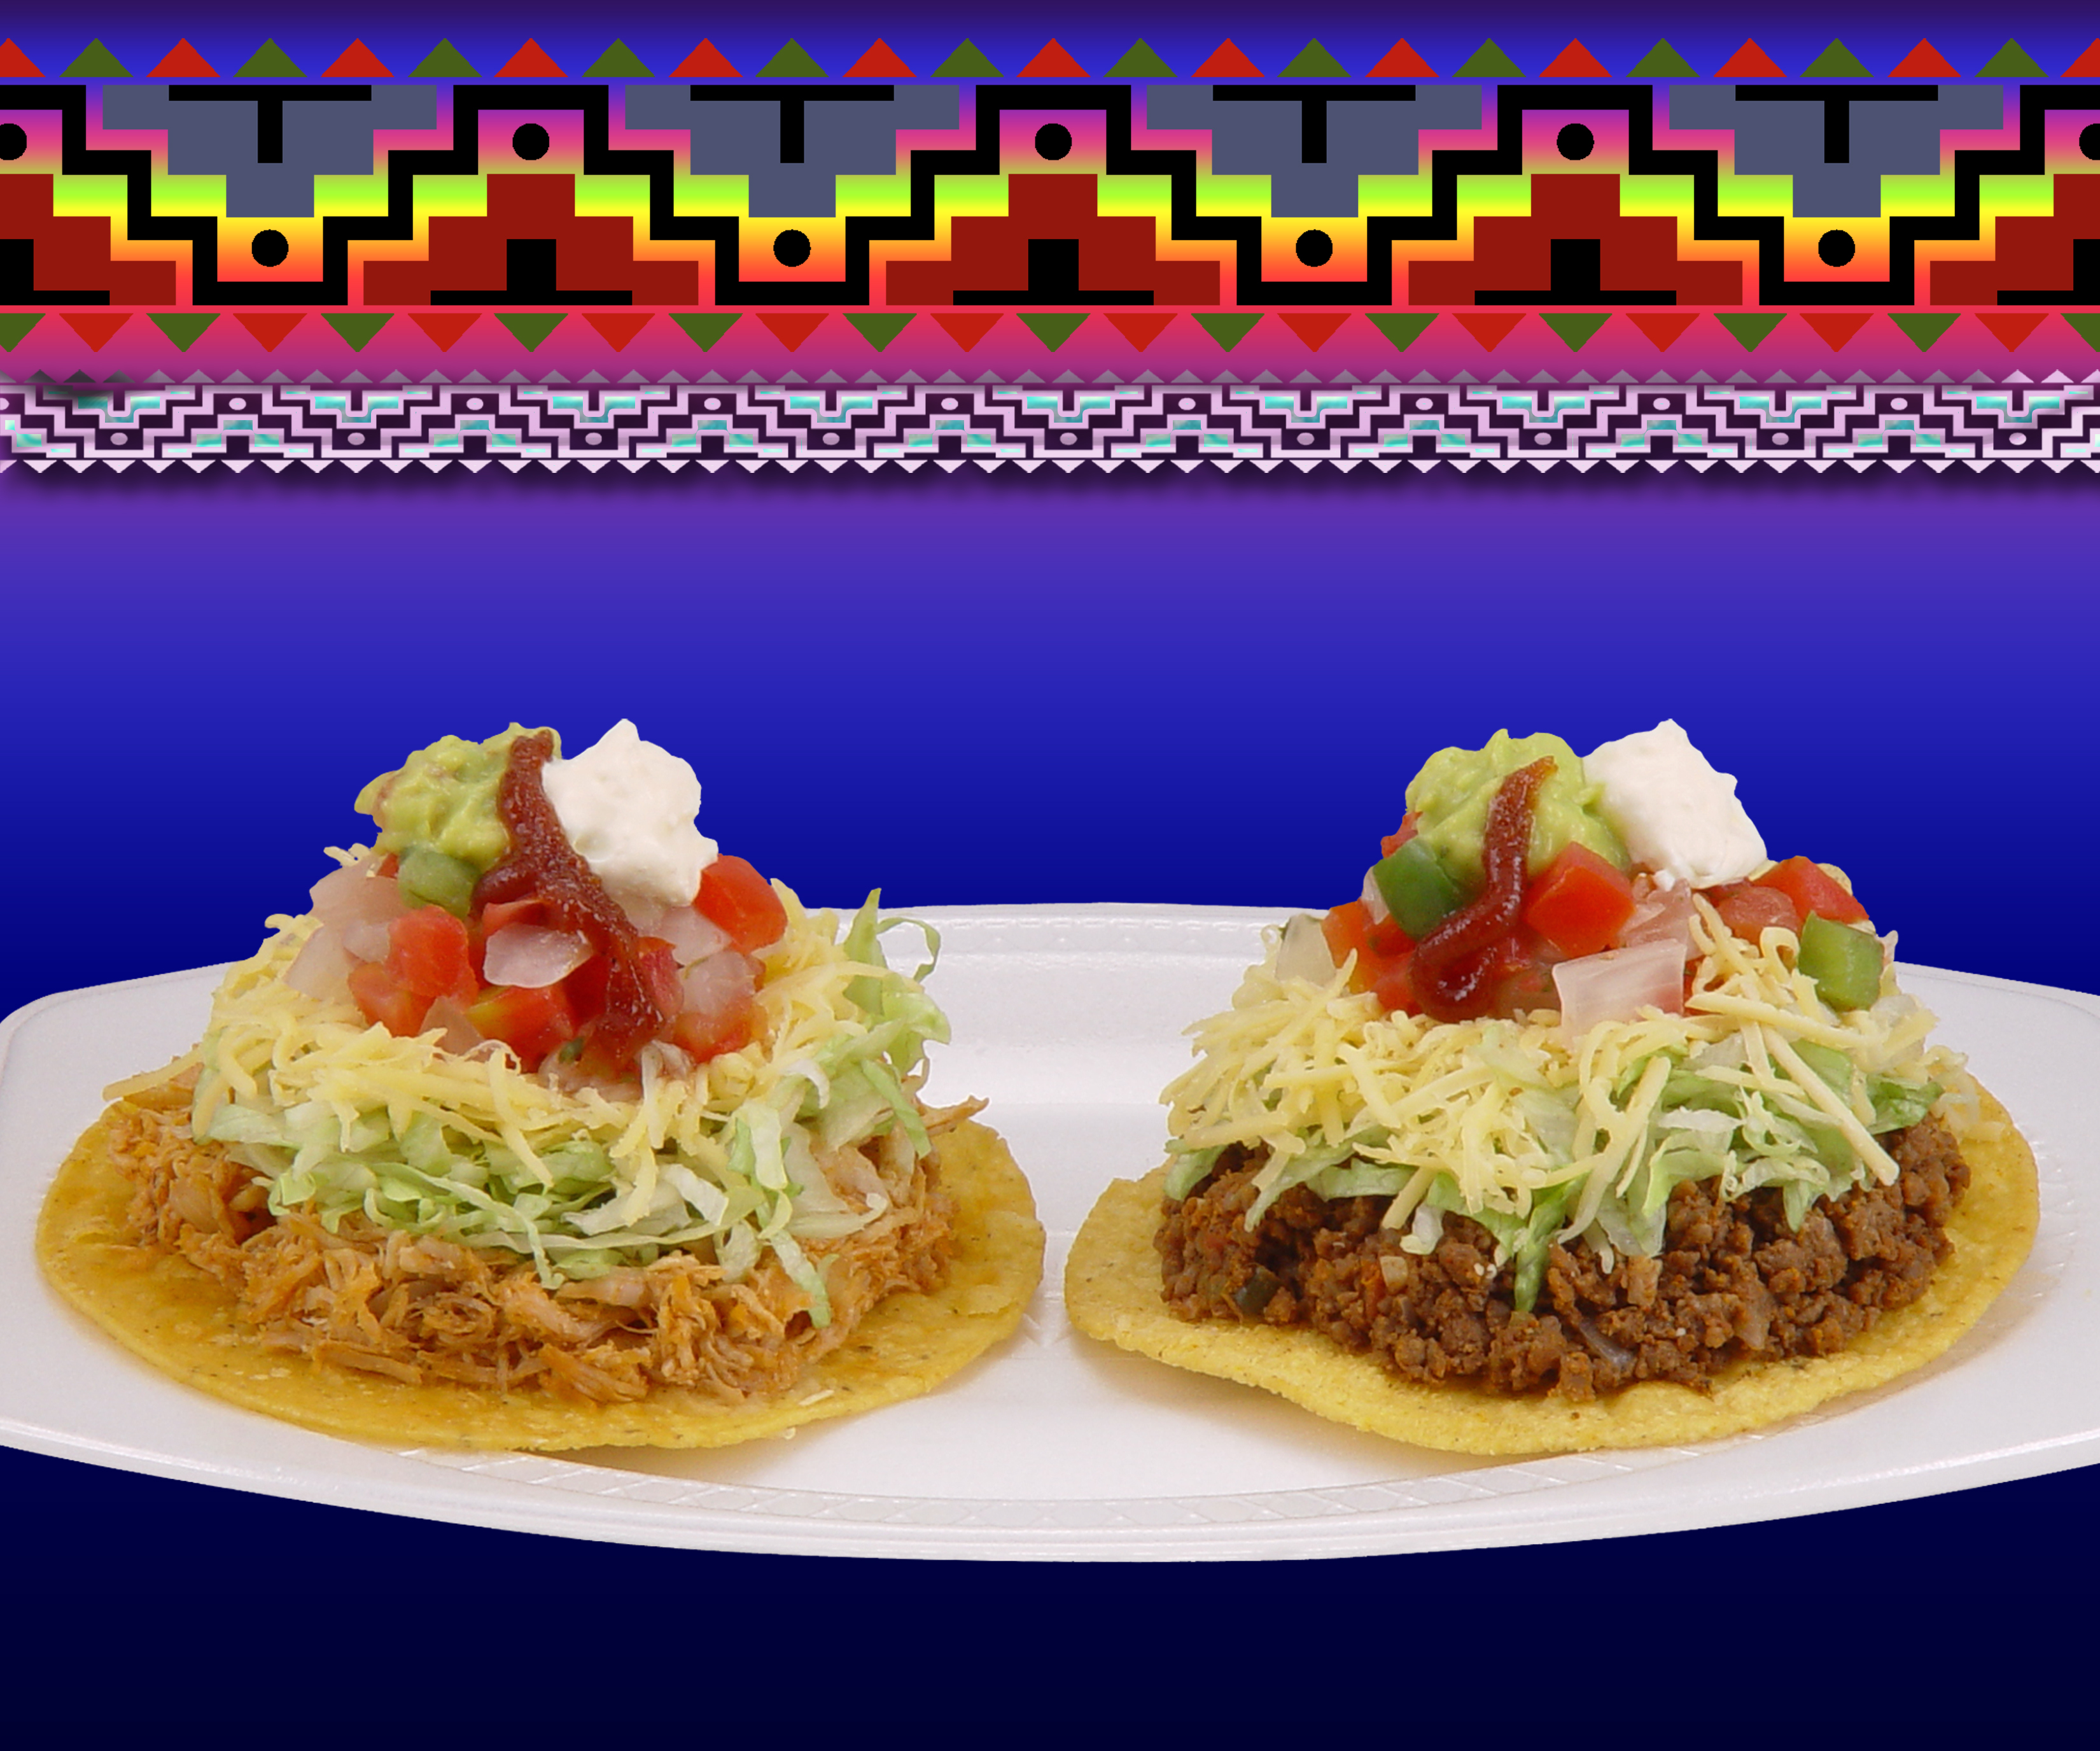
tostada, mexican, mexico, meat, food, aguacate, guacamole, cheese, dish, cuisine, ingredient, Panucho, finger food, produce, recipe, mexican food, american food, appetizer, snack, baked goods, Latin american food, Sope